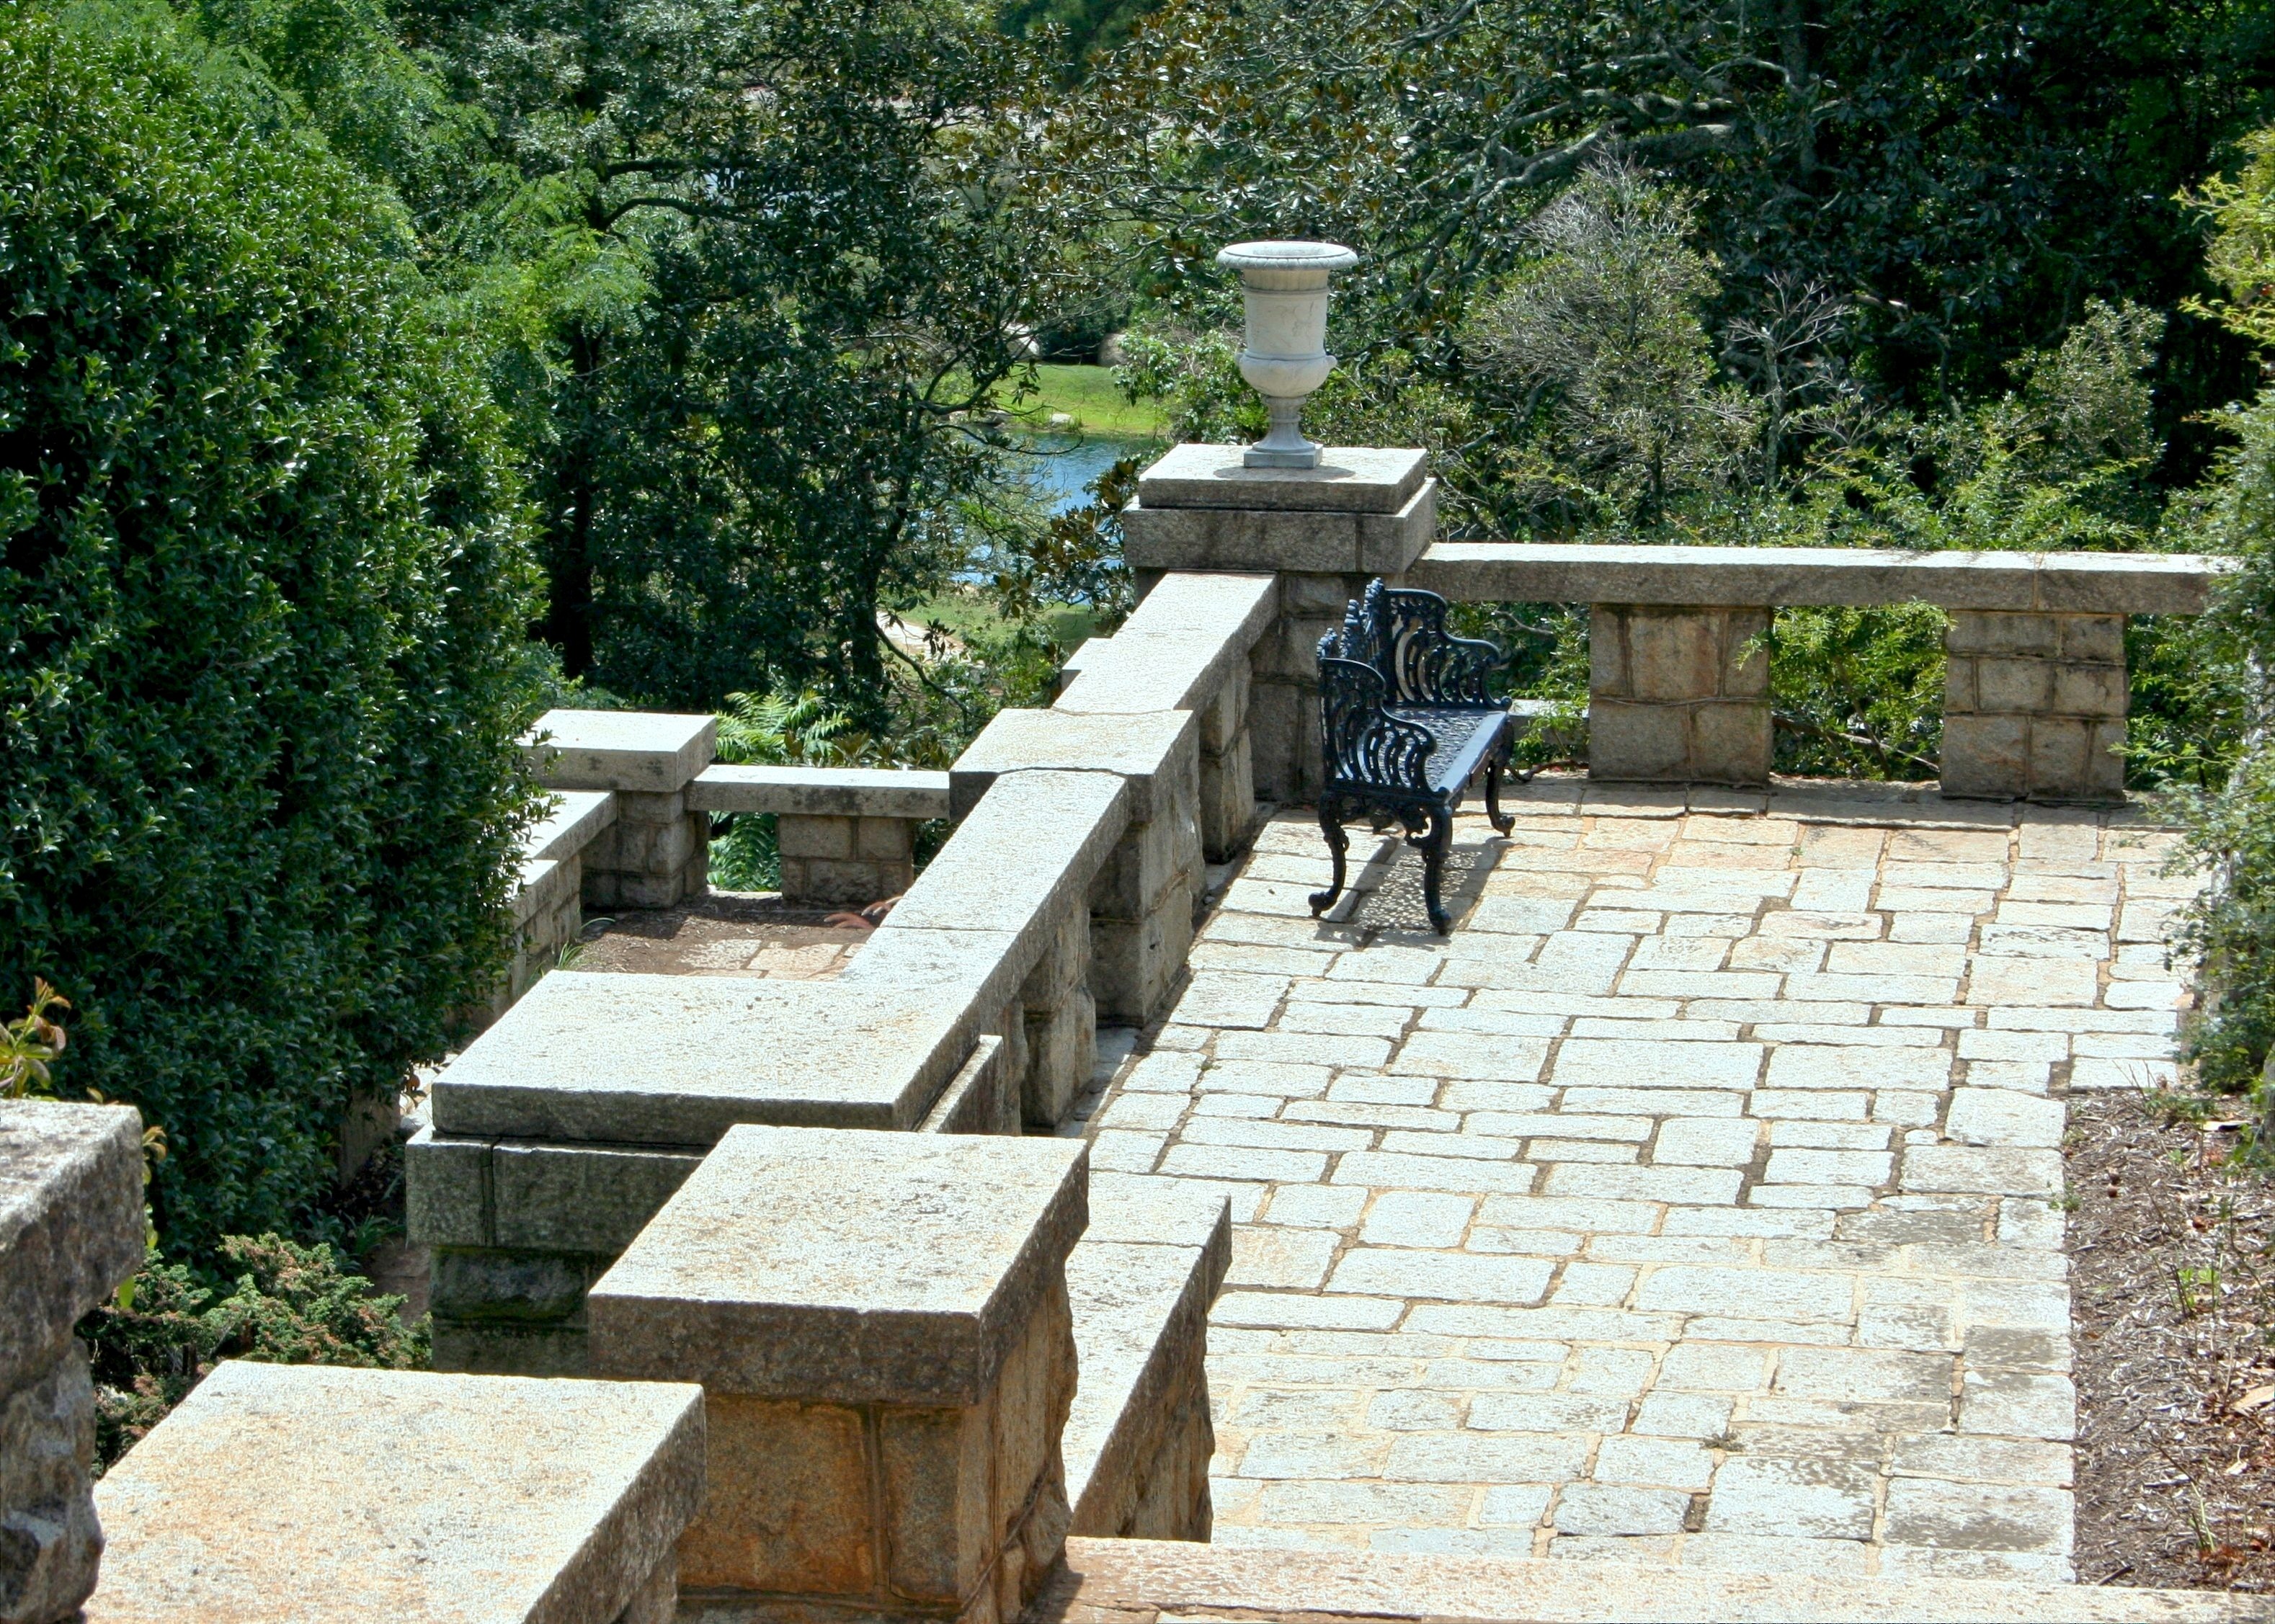
outdoor, architecture, structure, bench, villa, home, stone, walkway, monument, balcony, cottage, patio, exterior, garden, memorial, terrace, courtyard, luxury, design, shrine, estate, yard, garden terrace, outdoor structure, stone balcony